2007 Wear Valley District Council election

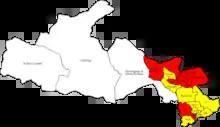
Map of the Wear Valley 2007 District Council election results

The 2007 Wear Valley District Council election took place on 3 May 2007 to elect members of Wear Valley District Council in England. This took place on the same day as other local elections across the UK.